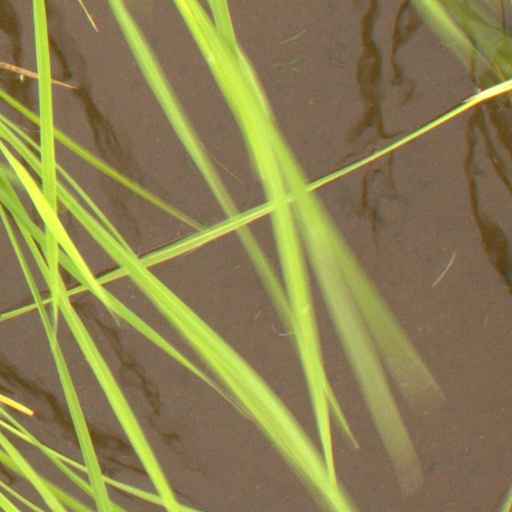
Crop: rice